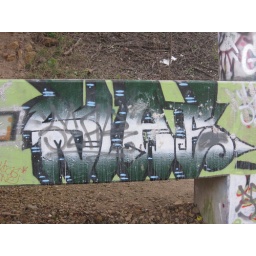
under the highway 5 and 96 bridge